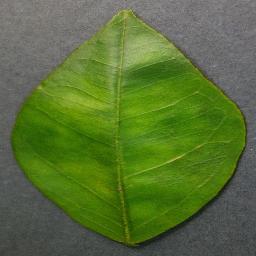
Label: Orange___Haunglongbing_(Citrus_greening)